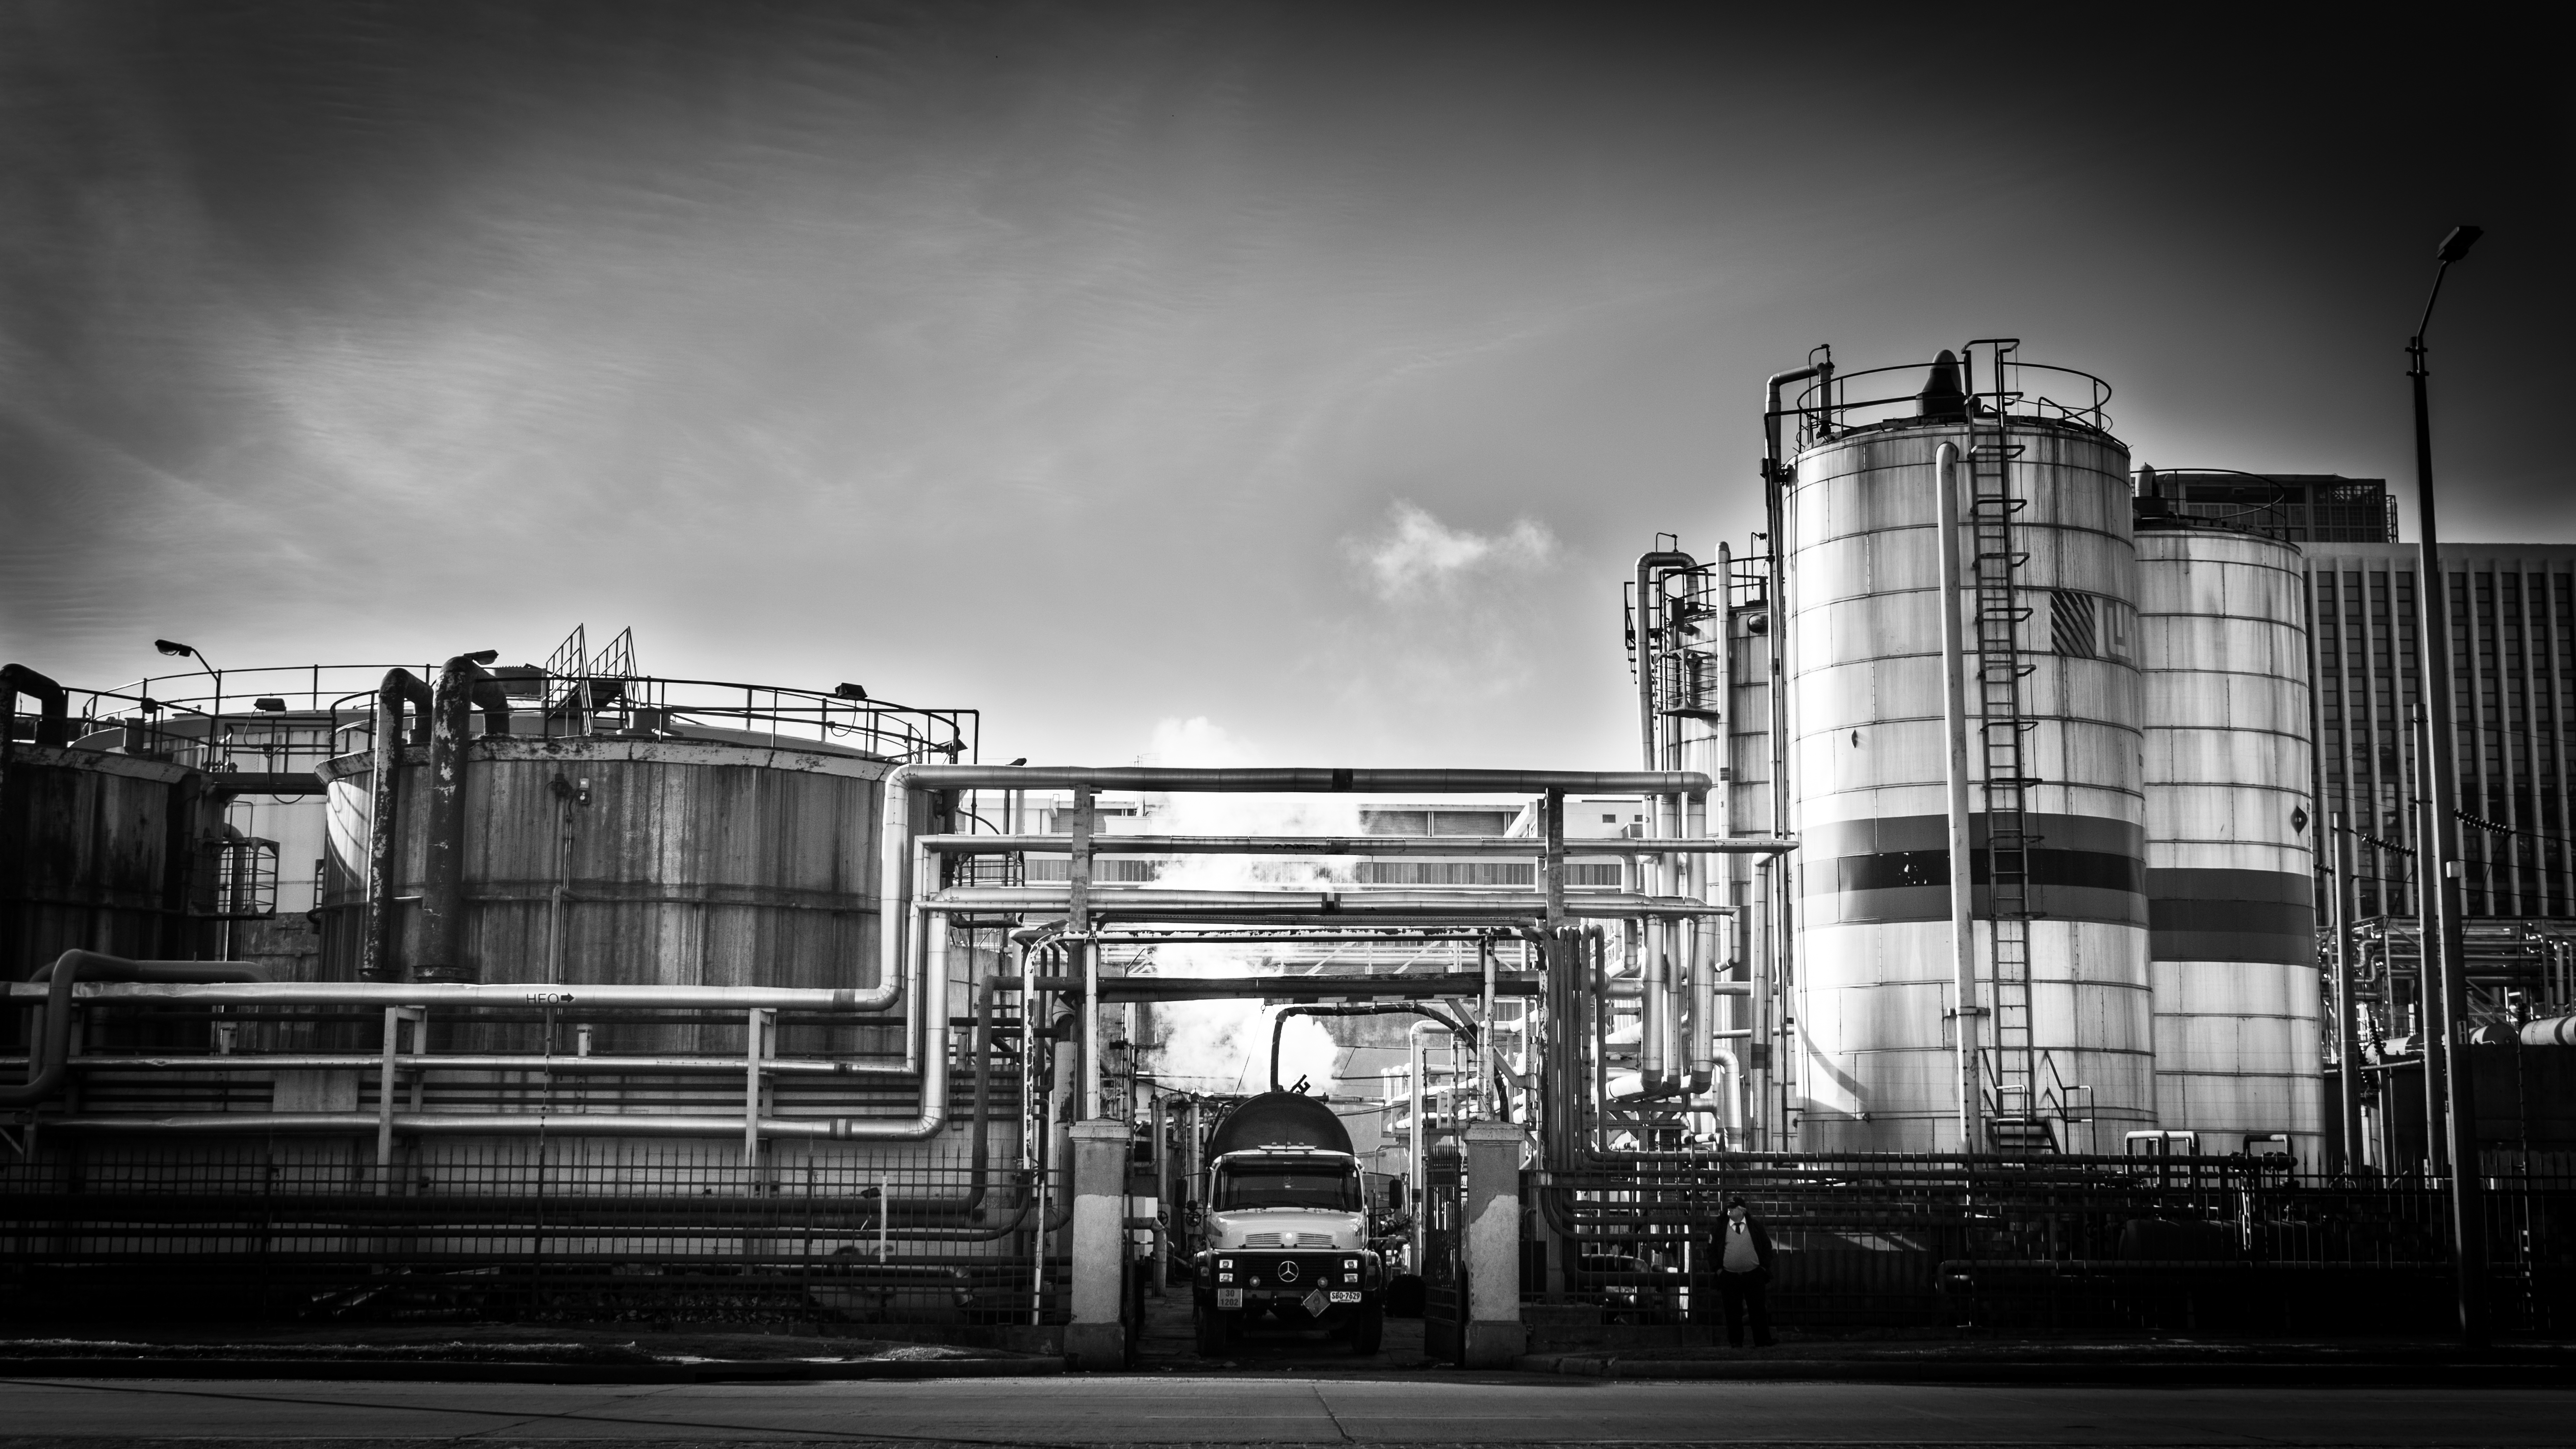
factory, industry, black, white, truck, city, ciudad, fabrica, blanco, negro, camion, landscape, paisaje, metropolis, black and white, sky, urban area, cityscape, monochrome photography, architecture, building, metropolitan area, monochrome, atmosphere, residential area, reflection, downtown, cloud, night, evening, skyscraper, facade